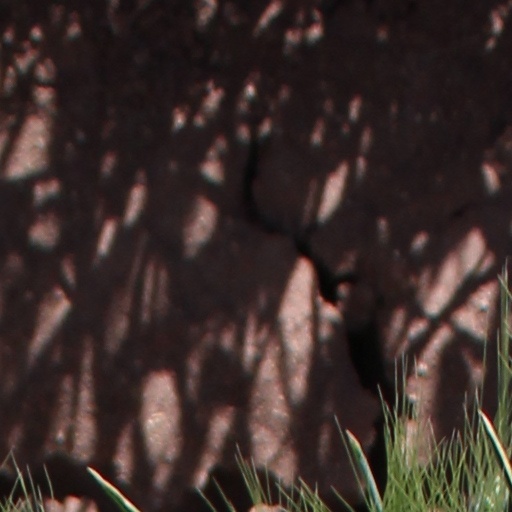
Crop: wheat